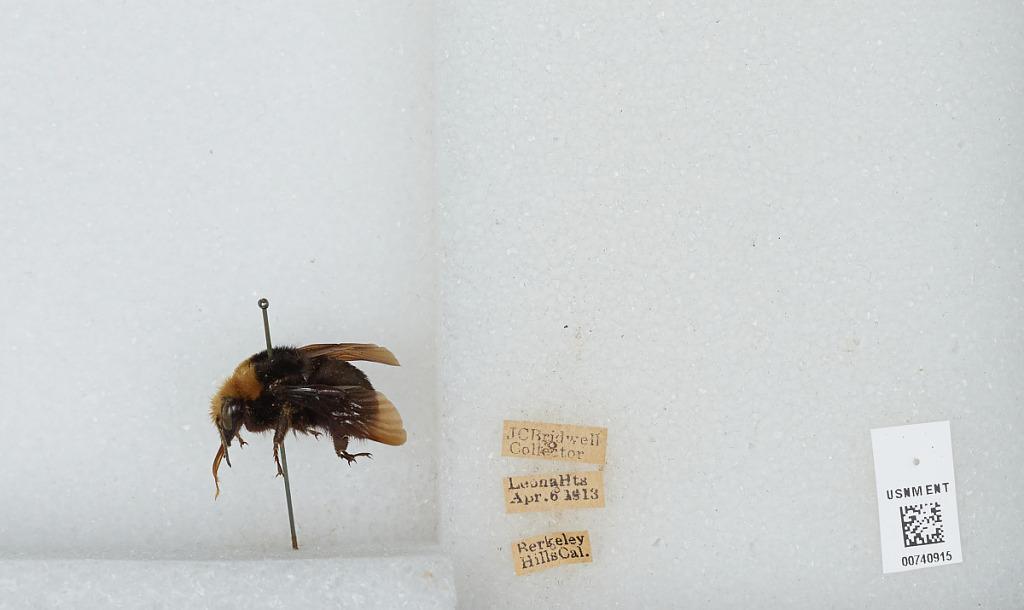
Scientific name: Bombus (Pyrobombus) vosnesenskii Radoszkowski
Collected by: J. Bridwell
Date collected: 1913-4-6
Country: United States
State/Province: California
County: Alameda
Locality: Berkeley Hills, Leona Heights
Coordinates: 37.7931, -122.174